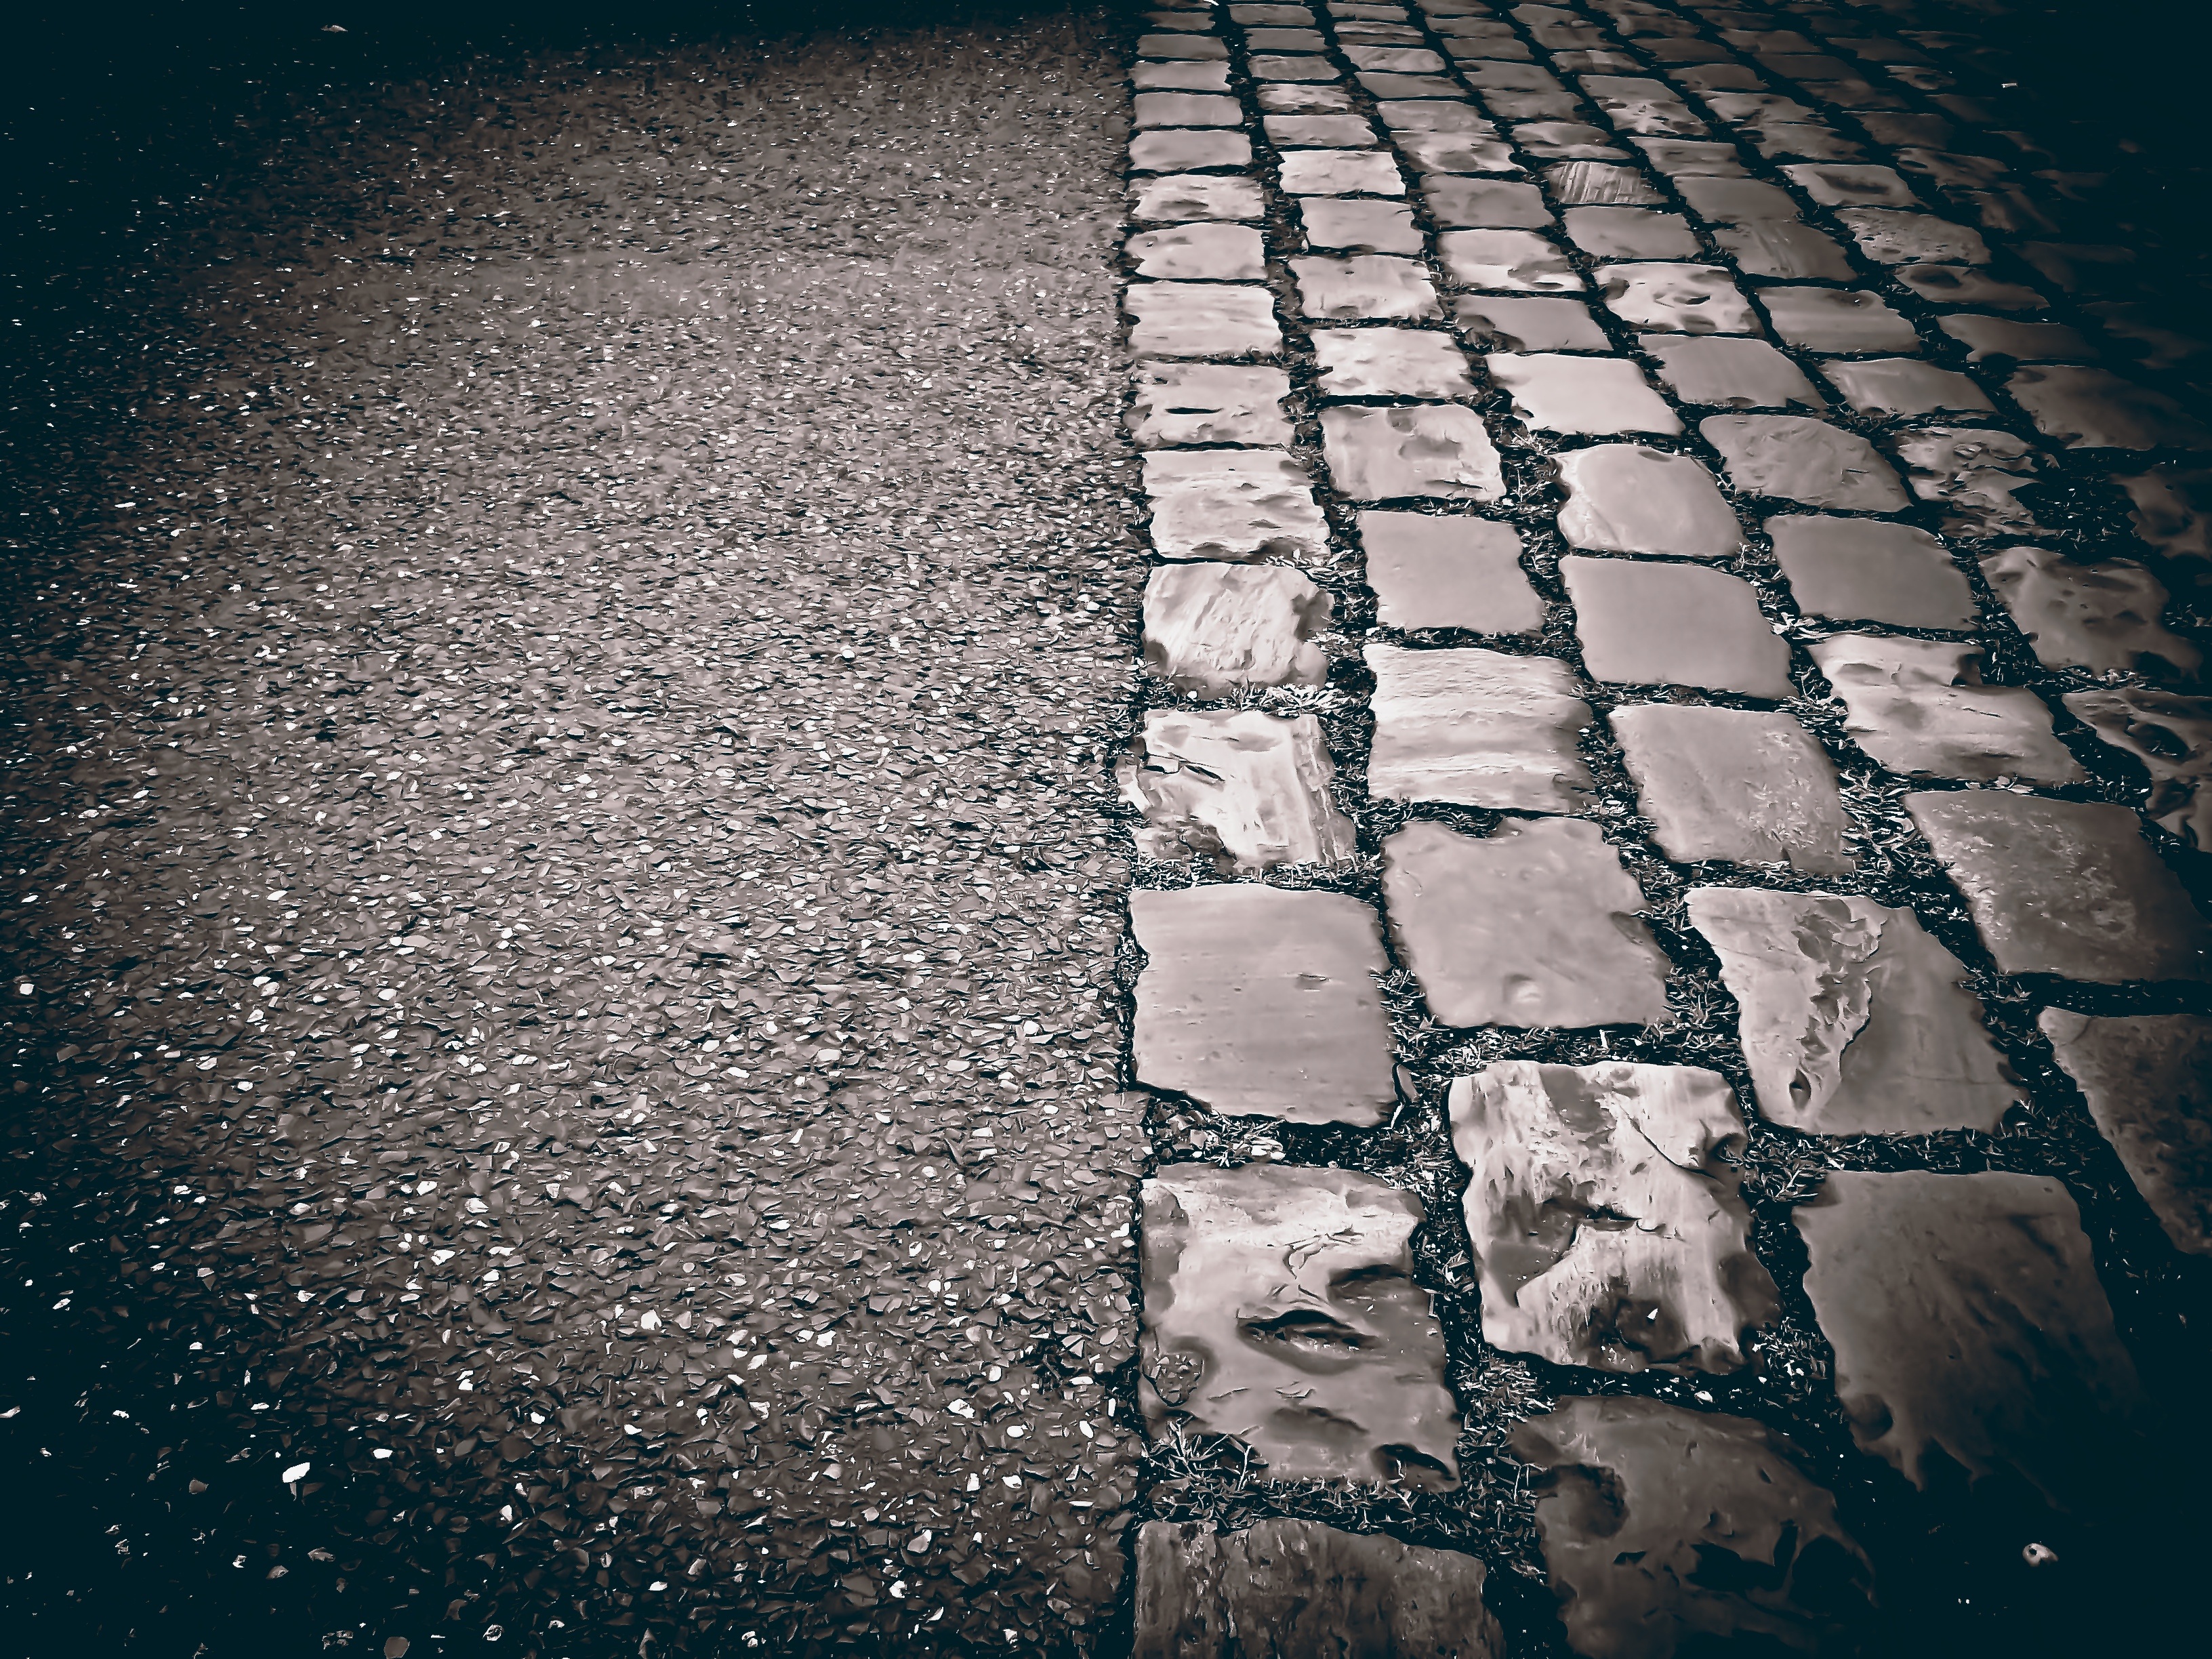
light, road, night, ground, sunlight, texture, asphalt, pavement, line, reflection, color, shadow, darkness, blue, black, monochrome, circle, shape, cobblestones, paving stones, joints, road construction, road surface